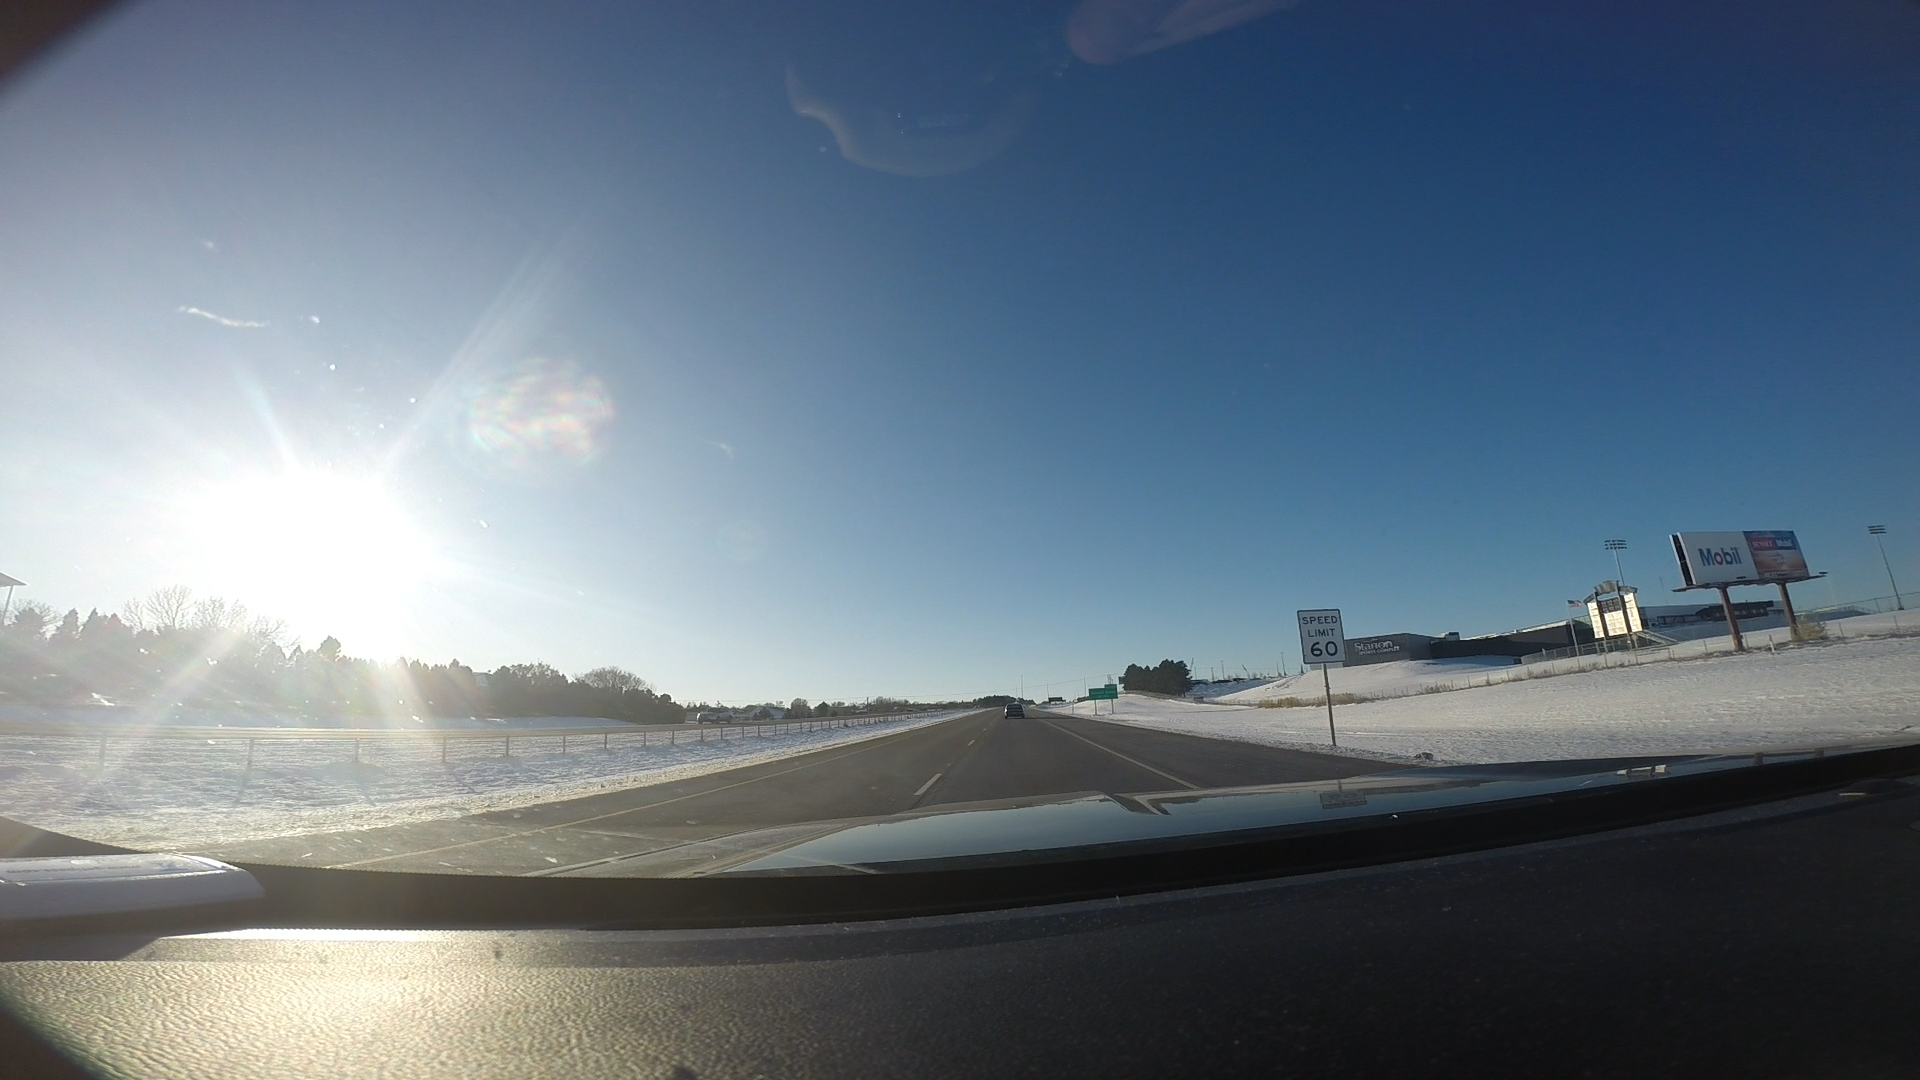
Speed limit sign label: mph60